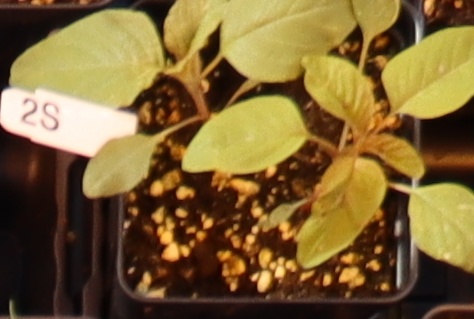
Label: Palmer Amaranth